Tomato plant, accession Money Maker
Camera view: horizontal (90 deg, fisheye); turntable rotation: 180 degrees
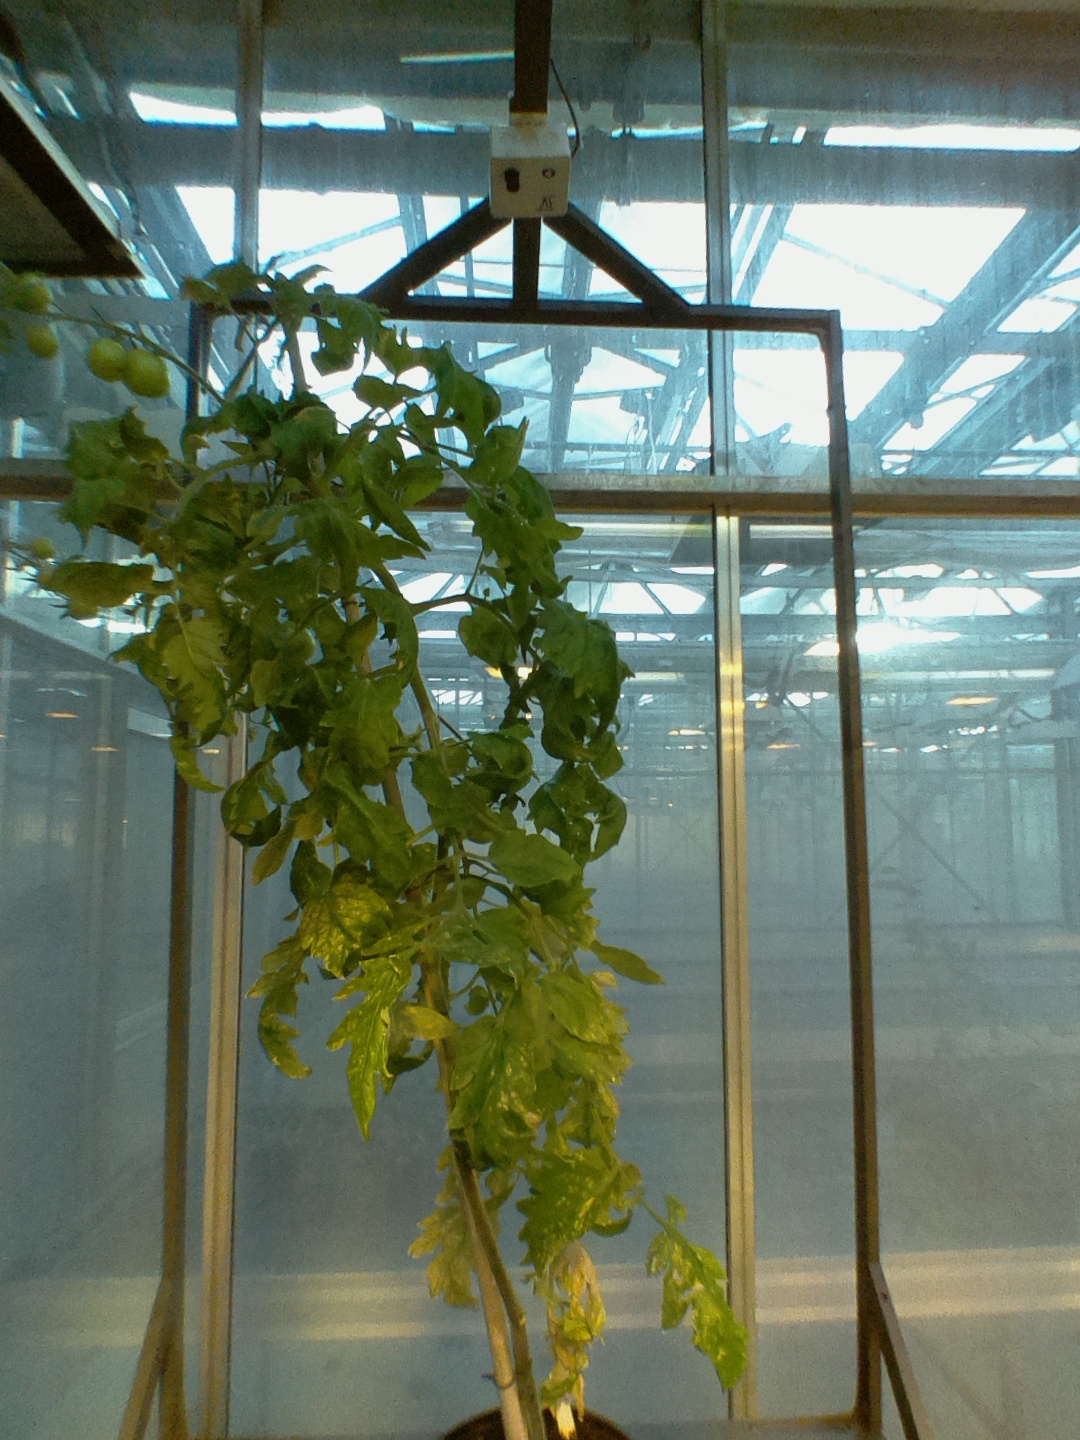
BBCH growth stage 79: 90% -100% of final fruit size